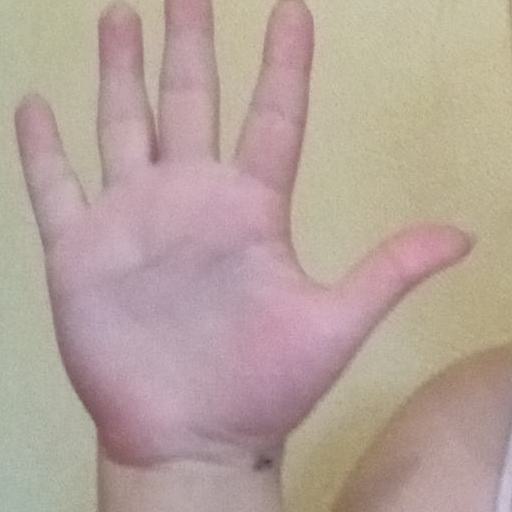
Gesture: palm